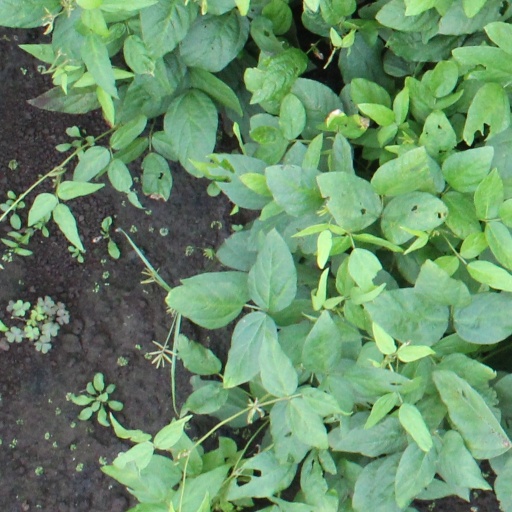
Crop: soybean